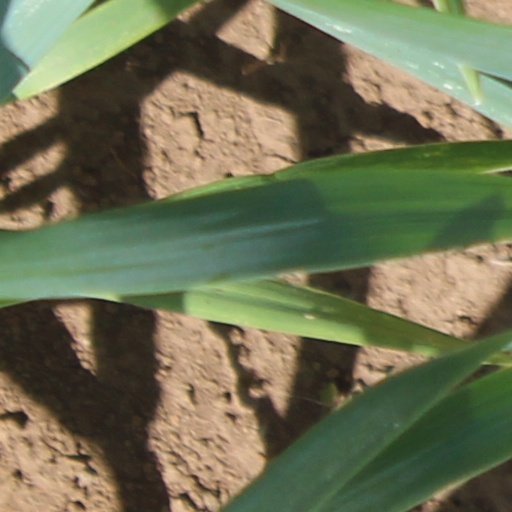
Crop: wheat